Central Area Command (RAAF)

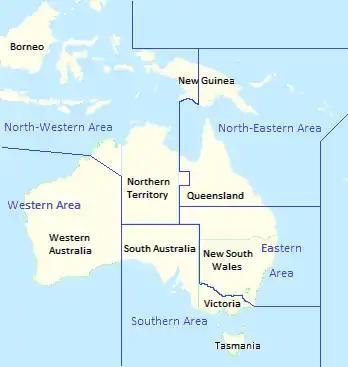
RAAF area commands, November 1942

The RAAF's area command structure was revised in 1942, following the outbreak of the Pacific War: Northern Area was split into North-Eastern Area and North-Western Area, and a new command covering New South Wales and southern Queensland, Eastern Area, was created, making a total of five commands. In October 1943, the Air Board proposed carving a new Central Area Command out of Eastern Area, which by then was considered too large to be controlled by one headquarters and therefore ripe for subdivision. This Central Area Command would have been responsible for training and operational units in southern Queensland. The War Cabinet deferred its decision on the proposal. The concept was raised again in August 1944, and this time the new Central Area Command was to control maintenance units, as well as training and operations, in southern Queensland. Once again, nothing came of the proposal.